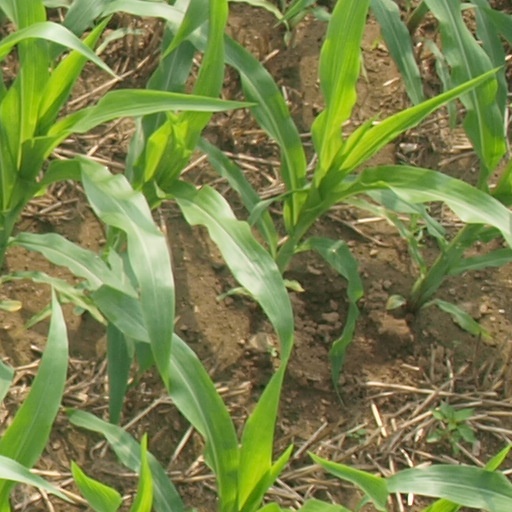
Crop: maize; corn